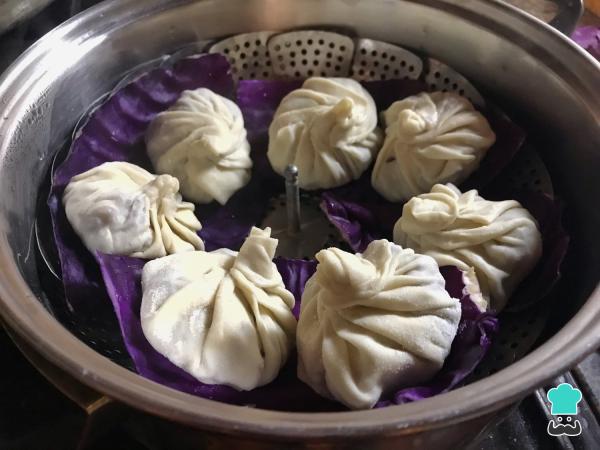
Una vez que tengas los dumplings chinos cerrados, cocínalos tapados al vapor unos 7 minutos aproximadamente. Te recomendamos que lo hagas sobre hojas de repollo para que no se peguen.